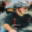
Label: man